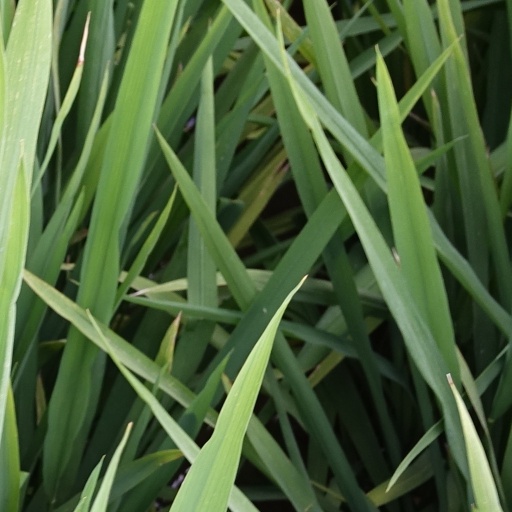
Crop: rice